Roswell incident

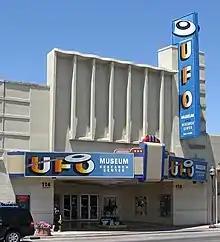
In 1991, Glenn Dennis and Walter Haut opened a UFO museum in Roswell.

The Aztec, New Mexico crashed saucer hoax in 1948 introduced stories of recovered alien bodies that later became associated with Roswell. It achieved broad exposure when the con artists behind it convinced "Variety" columnist Frank Scully to cover their fictitious crash. The hoax narrative included small grey humanoid bodies, metal stronger than any found on Earth, indecipherable writing, and a government coverup to prevent public panicthese elements appeared in later versions of the Roswell myth. In retellings, the mundane debris reported at the actual crash site was replaced with the Aztec hoax's fantastical alloys. By the time Roswell returned to media attention, grey aliens had become a part of American culture through the Barney and Betty Hill incident. In a 1997 Roswell report, Air Force investigator James McAndrew wrote that "even with the exposure of this obvious fraud, the Aztec story is still revered by UFO theorists. Elements of this story occasionally reemerge and are thought to be the catalyst for other crashed flying saucer stories, including the Roswell Incident."